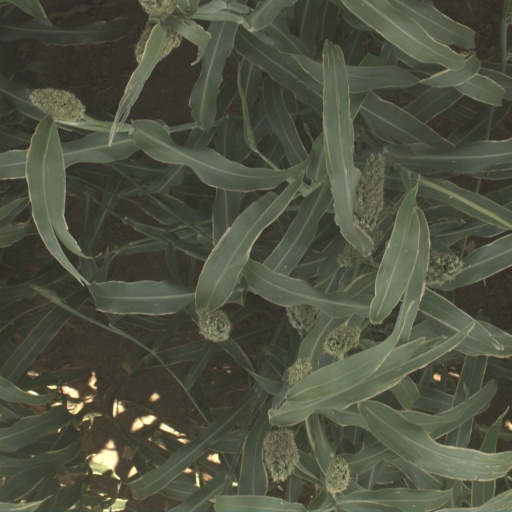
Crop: sorghum